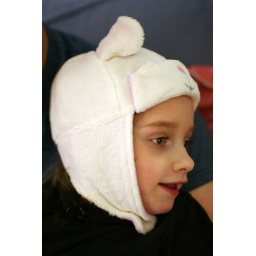
following in her sister's footsteps, sofia adopts an animal hat motif